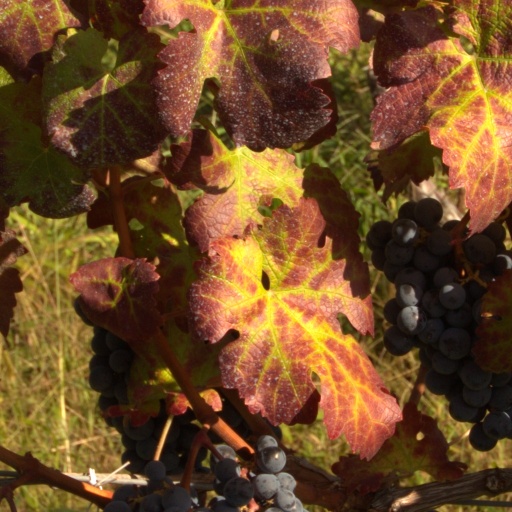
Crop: grape